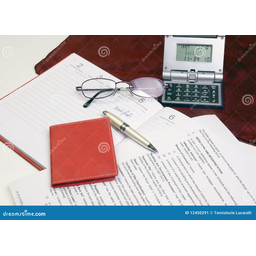
Label: paper